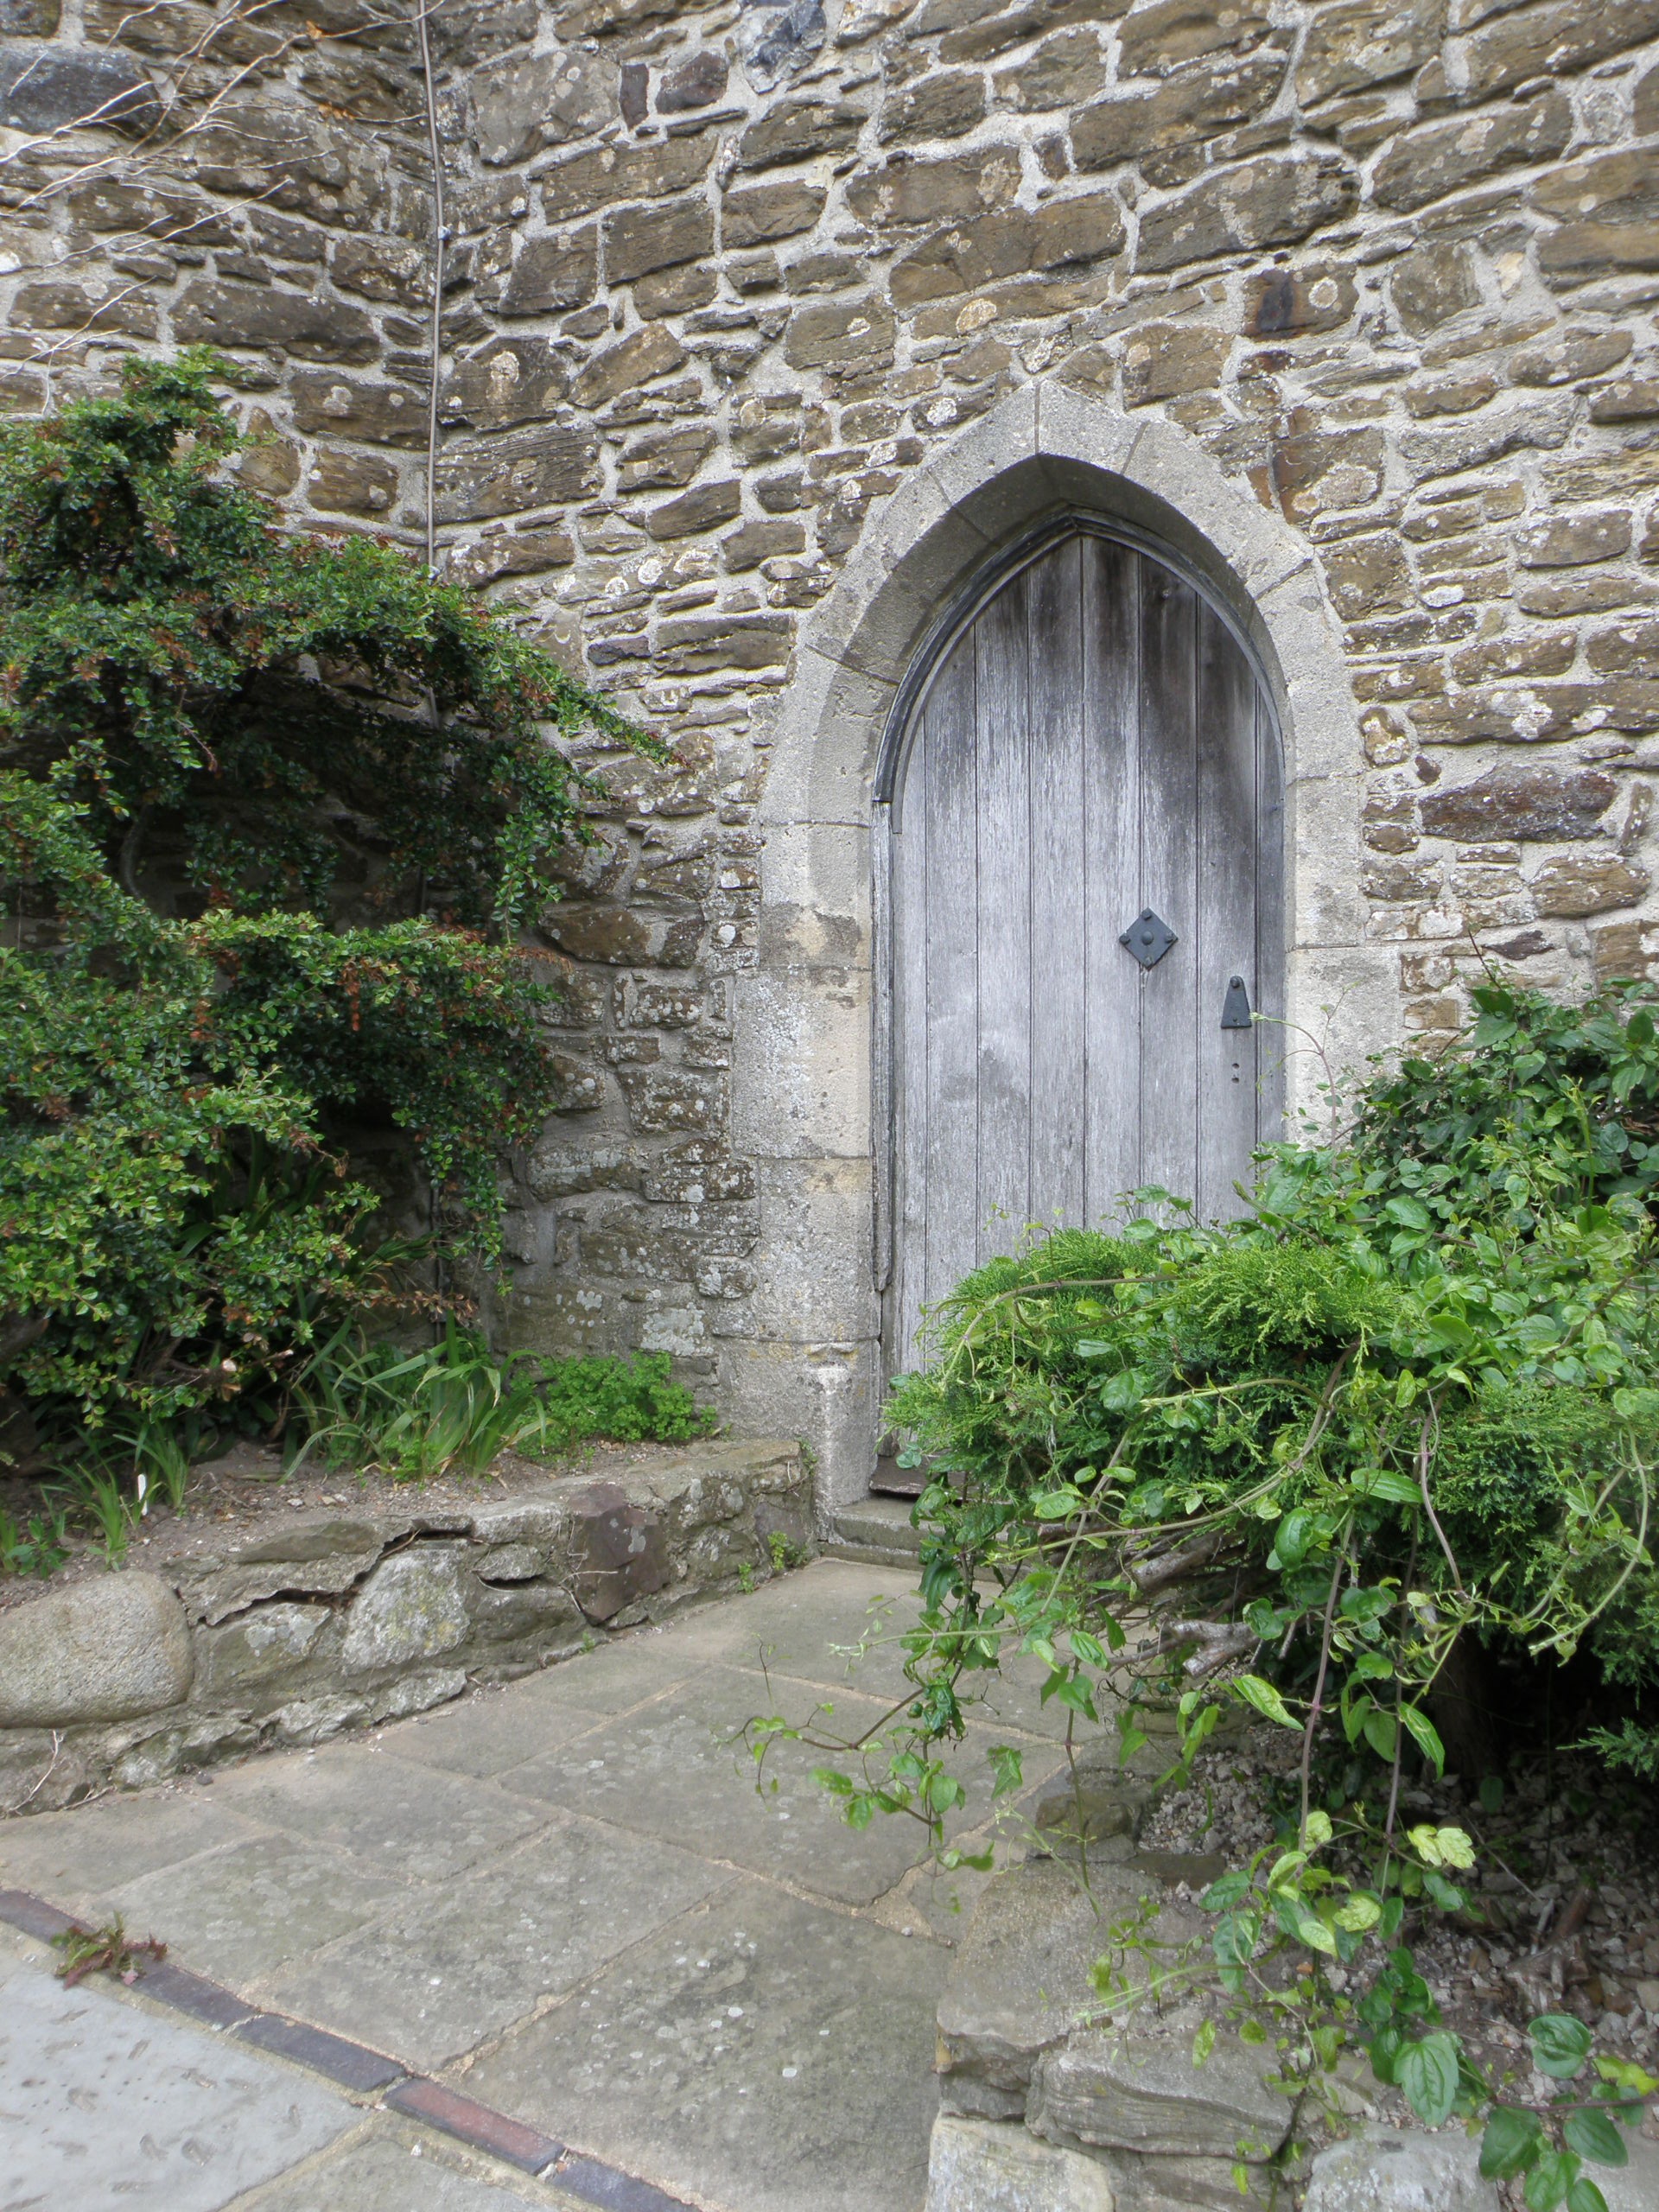
rock, building, wall, stone, arch, chapel, fortification, garden, door, place of worship, england, courtyard, ruins, monastery, bushes, abbey, historical, estate, ancient history